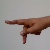
The image shows a hand gesture representing the letter 'P' in Indian Sign Language.